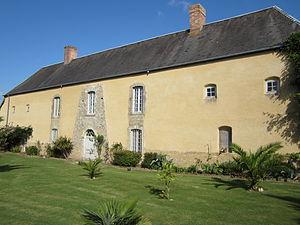
Manoir de Donville, fr:Méautis This building is indexed in the Base Mérimée, a database of architectural heritage maintained by the French Ministry of Culture,
Cet article recense de manière non exhaustive les châteaux, maisons fortes, mottes castrales, manoirs, situés dans le département français de la Manche en région Normandie. Il est fait état des inscriptions et classements au titre des monuments historiques.
Le manoir de Donville est un manoir dont les traces remontent au XIᵉ siècle et qui est situé dans le nord de la commune de Méautis, juste à l'ouest de Carentan dans le département de la Manche. Il a été remanié en 1778 par la famille Gislot qui avait acheté cette propriété en 1770 à la famille de l'actuel propriétaire. Il est constitué d'intérieurs remarquables d'une charpente marine exceptionnelle signée par son constructeur et de jardins en terrasses.
Méautis est une commune française, située dans le département de la Manche en région Normandie, peuplée de 656 habitants.